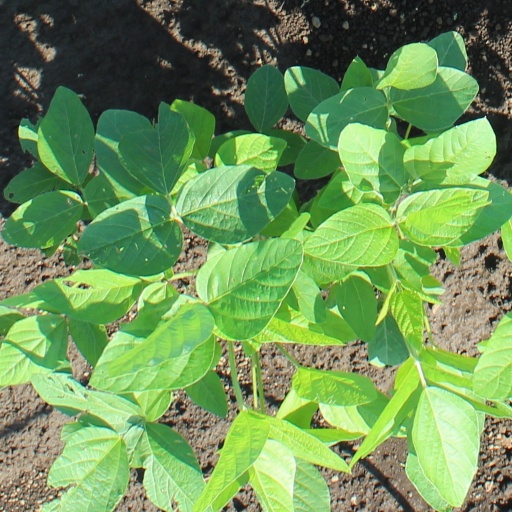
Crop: soybean